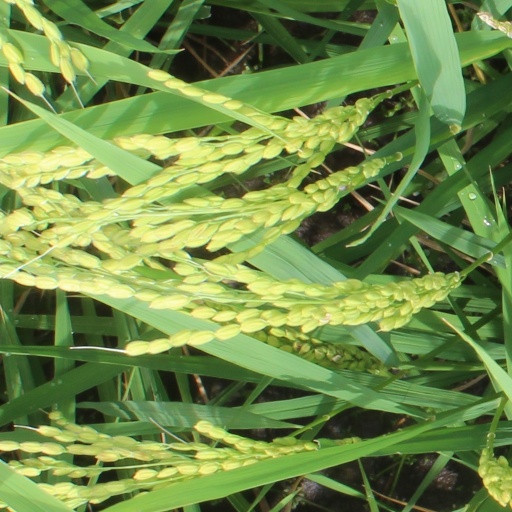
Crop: rice